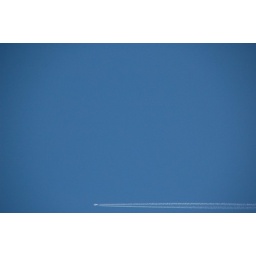
i think i saw your airplane in the sky tonight, through my window, lying on the kitchen floor.